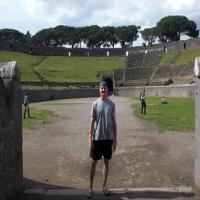
Weather: cloudy or overcast